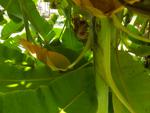
Label: xamthomonas